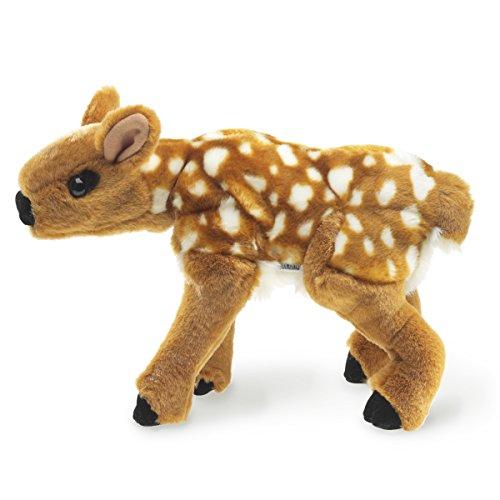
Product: Folkmanis Fawn Hand Puppet
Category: Toys & Games | Puppets & Puppet Theaters | Hand Puppets
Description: Easily animate the antics of this engaging Fawn deer plush hand puppet.
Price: $20.70
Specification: ProductDimensions:13x5x9inches|ItemWeight:4.8ounces|ShippingWeight:5.6ounces(Viewshippingratesandpolicies)|DomesticShipping:ItemcanbeshippedwithinU.S.|InternationalShipping:ThisitemcanbeshippedtoselectcountriesoutsideoftheU.S.LearnMore|ASIN:B000TZHBOY|Itemmodelnumber:2573|Manufacturerrecommendedage:36months-15years